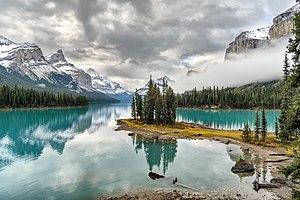
Le lac Maligne est un lac situé dans le parc national de Jasper, dans la province de l'Alberta, à l'ouest du Canada. Il est célèbre pour la couleur de ses eaux, les montagnes qui l'entourent, les trois glaciers visibles depuis le lac et Spirit Island, l'un des endroits les plus photographiés du monde. Le lac est situé à 44 km au sud de la ville de Jasper à laquelle il est relié par des navettes. Des excursions en bateau sont proposées aux touristes autour de Spirit Island au printemps et à l'automne. Le Skyline Trail, le sentier de randonnée de 44 km, le plus populaire du parc national de Jasper, débute au lac Maligne pour s'achever à proximité de la ville de Jasper. D'autres chemins de randonnée populaires incluent les Opal Hills et les Bald Hills. L'hiver, le ski de fond est pratiqué à proximité immédiate du lac.